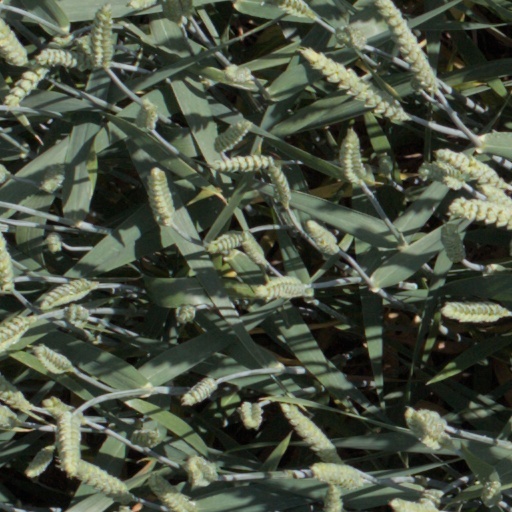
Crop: wheat